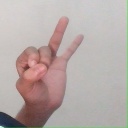
अक्षर: ण